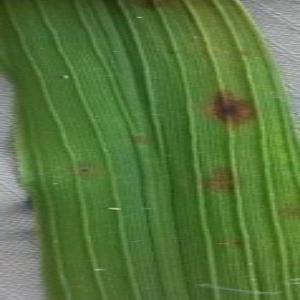
Disease: Brownspot